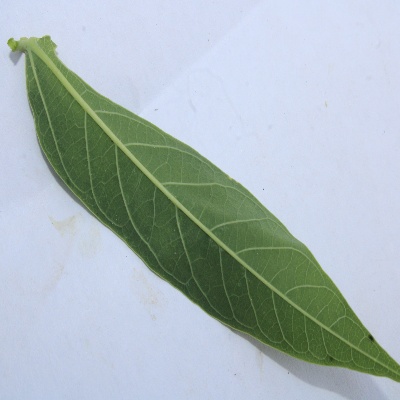
Crop: Cassava
Condition: healthy